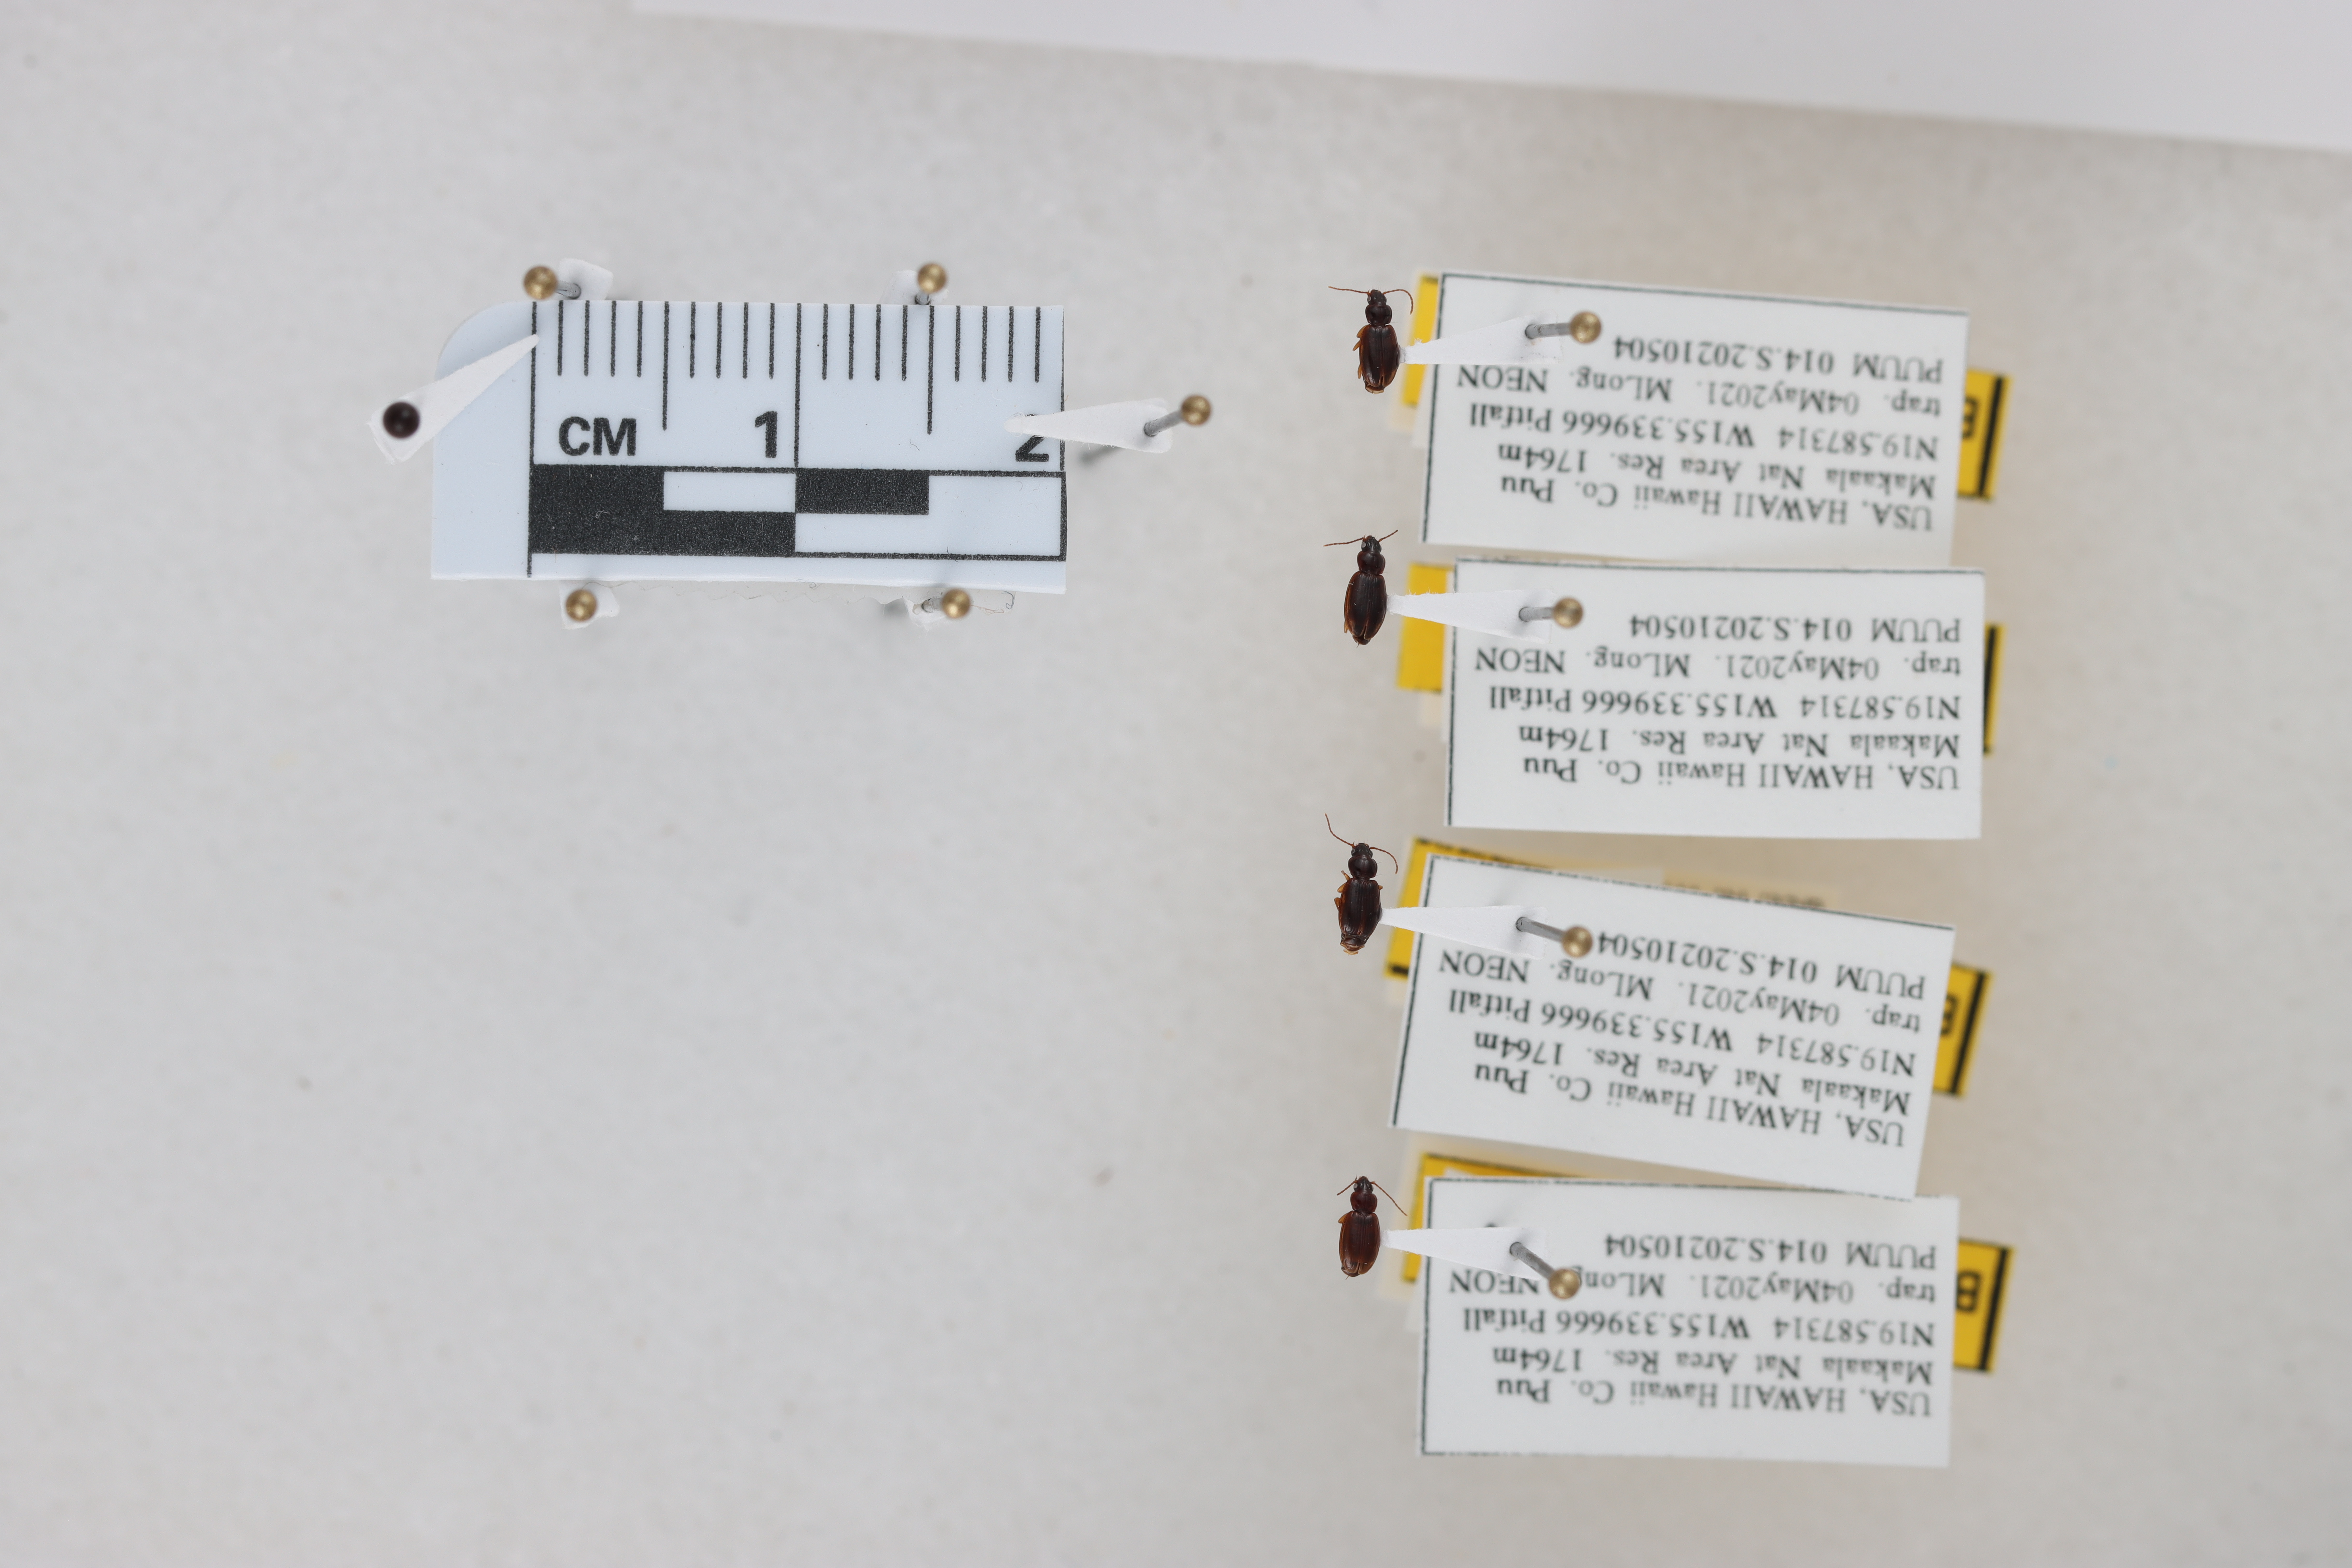
Beetle 1 — elytra length: 0.233 cm, elytra max width: 0.151 cm, basal pronotum width: 0.08 cm

Beetle 2 — elytra length: 0.243 cm, elytra max width: 0.159 cm, basal pronotum width: 0.079 cm

Beetle 3 — elytra length: 0.212 cm, elytra max width: 0.157 cm, basal pronotum width: 0.082 cm

Beetle 4 — elytra length: 0.233 cm, elytra max width: 0.153 cm, basal pronotum width: 0.078 cm